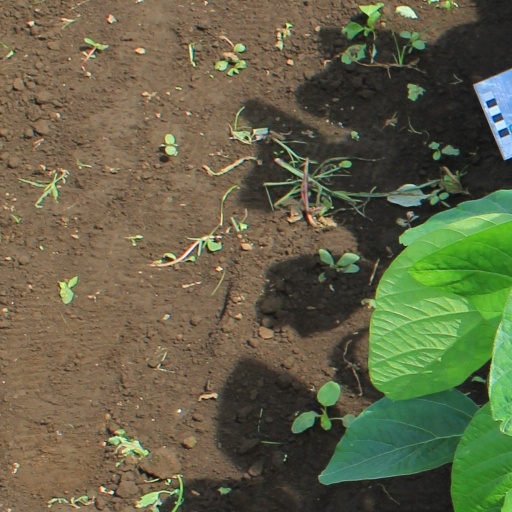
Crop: soybean